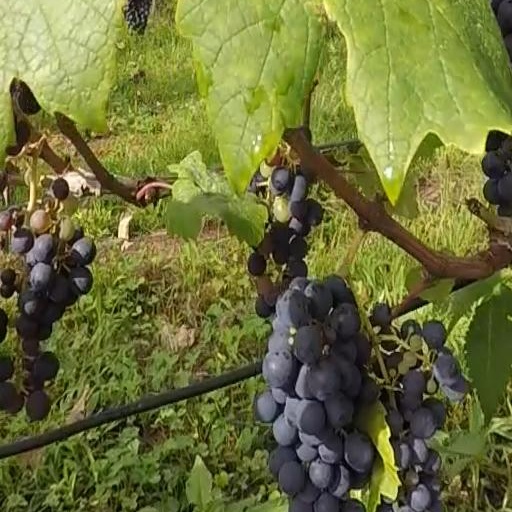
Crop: grape